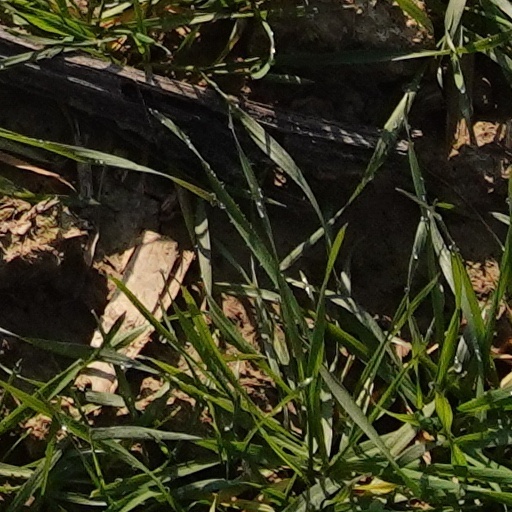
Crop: wheat